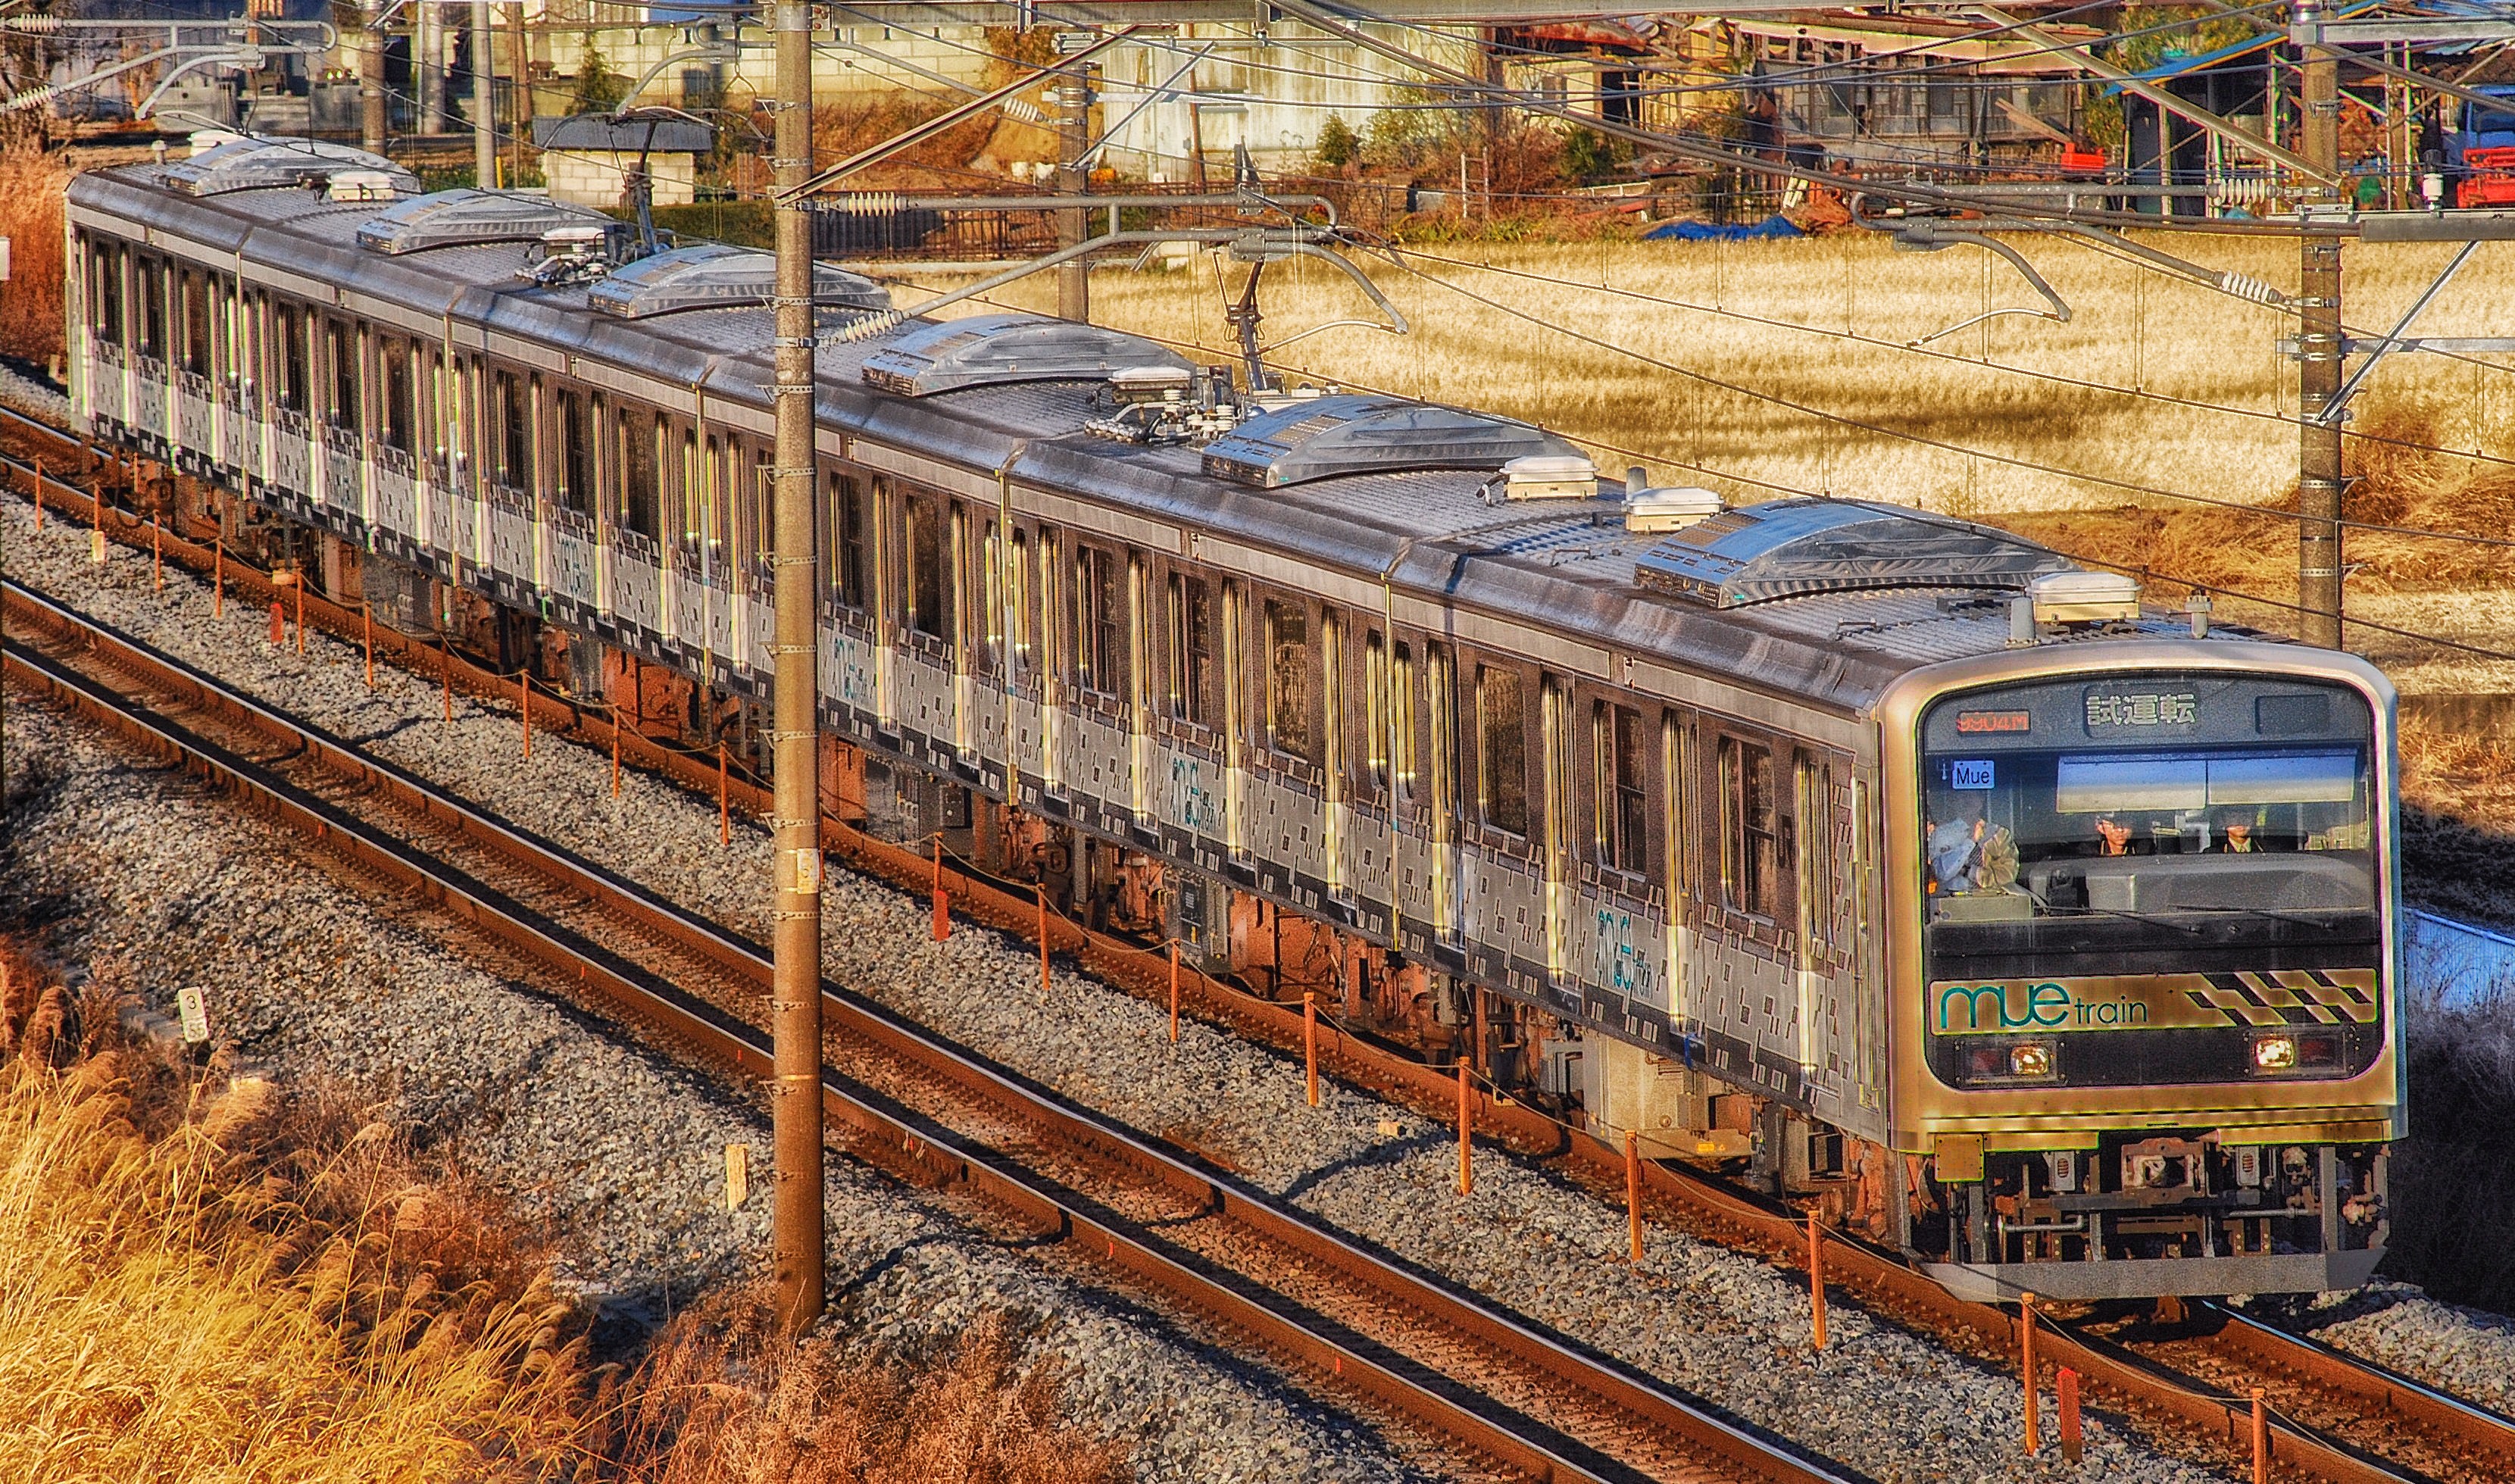
track, railway, railroad, train, transportation, transport, vehicle, electricity, japan, public transport, tracks, outside, hdr, locomotive, passenger, rail transport, land vehicle, rolling stock, metropolitan area, railroad car, passenger car